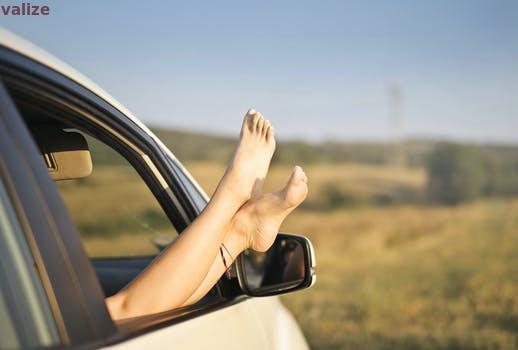
Label: Watermark